Chevrolet Corvette

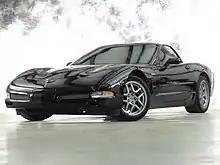
Corvette Z06

An all-new LS1 aluminum engine (Gen III small block) featured individual ignition coils for each cylinder, and aluminum block and pistons. It was initially rated at and , but was increased to in the 2001 edition. The new engine, combined with the new body, was able to achieve up to 28 mpg on the highway.